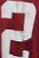
Number: 2